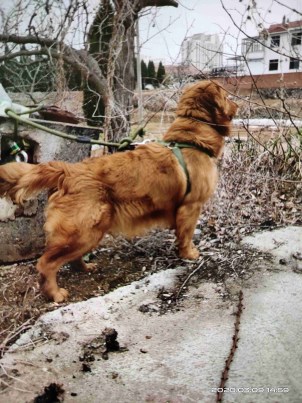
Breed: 5355-n000126-golden_retriever